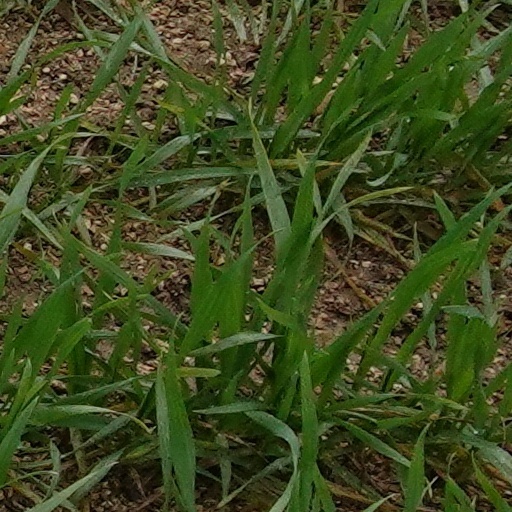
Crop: wheat